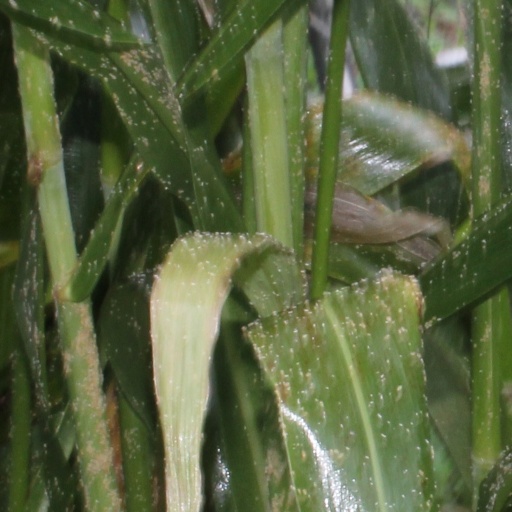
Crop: sorghum